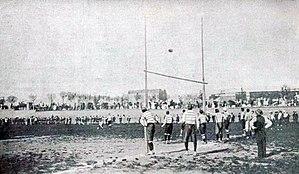
Finale du championnat de France de rugby 1900, Bordeaux échoue pour convertir son unique essai, face au RCF (bandes horizontales).
Le championnat de France de rugby à XV 1899-1900 est remporté par le Racing club de France qui a battu le SBUC en finale.